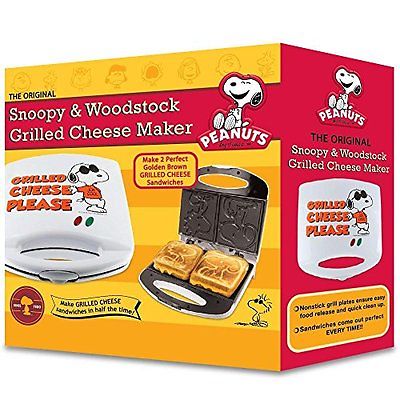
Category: toaster